La Bazoge, Sarthe

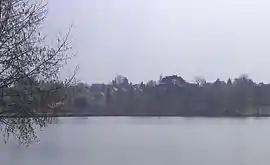
From the lake

La Bazoge is a commune in the Sarthe department in the region of Pays de la Loire in north-western France. It is twinned with the village of Bardney in Lincolnshire and Martfeld (Deutschland).